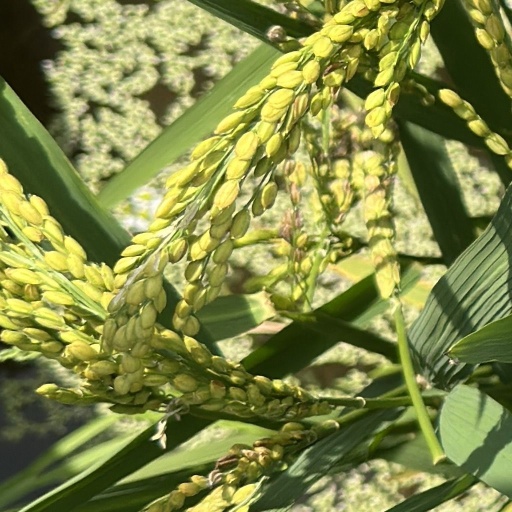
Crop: rice